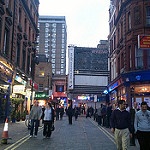
Label: street